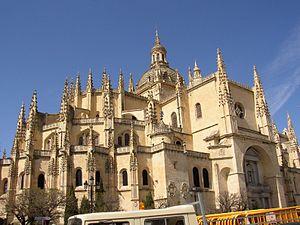
L'architecture gothique en Espagne se répandit à la fin du XIIᵉ siècle, assez rapidement après sa naissance en France. Sa consolidation fut lente, combinant à ses débuts les éléments architecturaux romans et gothiques. Dès ses débuts et jusqu'à la période du haut gothique, l'architecture espagnole resta fidèle aux modèles français. Cependant, certaines caractéristiques, comme la persistance plans au sol de style romans ou la conservation d'éléments décoratifs d'influence mudéjar, conduisirent à la formation de variantes stylistiques locales, qui prirent de l'importance à la fin du XIIIᵉ siècle et durant le XIVe, lorsque apparut une grande différenciation dans les formes architecturales et décoratives régionales. Le développement de l'architecture en Espagne durant ces siècles reflète les différentes circonstances historiques auxquelles étaient assujettis les différents royaumes de la péninsule. Ainsi, la développement du gothique dans le sud de l'Espagne actuelle fut tardif, alors que la prospérité économique de la Catalogne stimula les constructions civiles de cette zone.